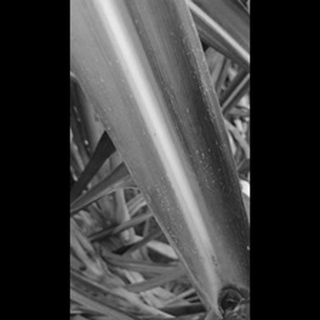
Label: sugarcane_mosaic